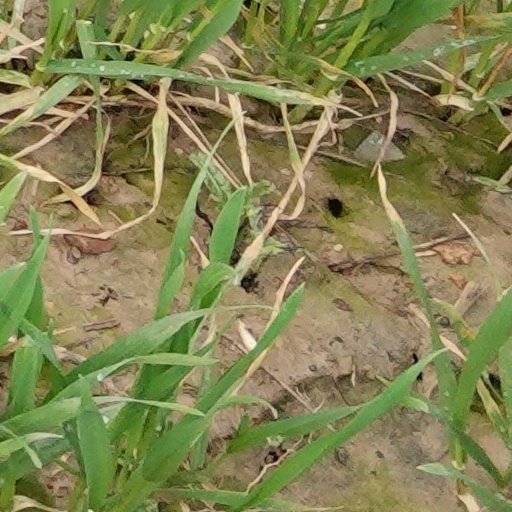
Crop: wheat